Fox Covert

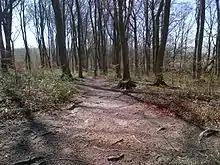

Fox Covert is a nature reserve near Royston in North Hertfordshire. It is owned and managed by the Herts and Middlesex Wildlife Trust.